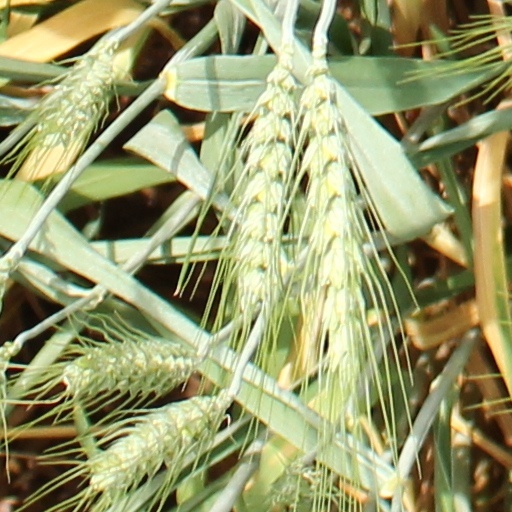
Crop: wheat